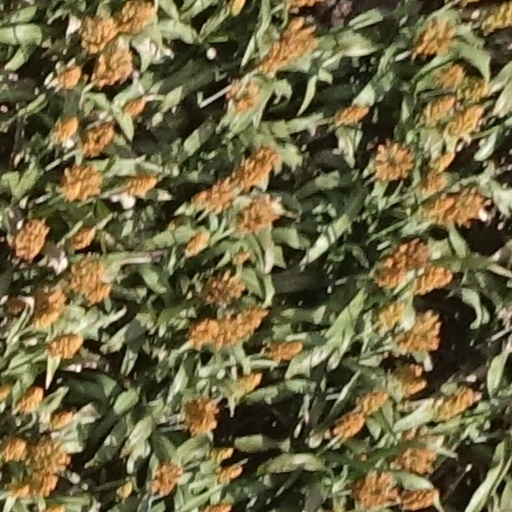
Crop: sorghum